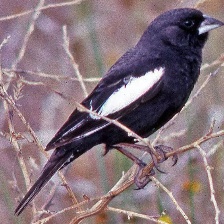
Species: LARK BUNTING
Scientific name: CALAMOSPIZA MELANOCORYS
ImageNet parent category: indigo_bunting